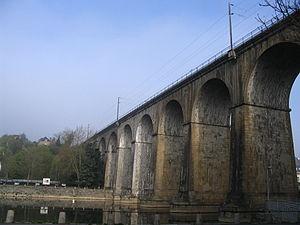
Un pont ferroviaire à Laval, Mayenne, France.
Le viaduc de Laval est un viaduc ferroviaire qui permet la traversée de la Mayenne par la ligne de Paris-Montparnasse à Brest. Il se trouve à Laval, au nord du centre-ville.
Laval est une ville de l'ouest de la France, chef-lieu du département de la Mayenne en région des Pays de la Loire, elle est située à environ 300 kilomètres à l'Ouest de Paris.
Ce tableau présente la liste de tous les ponts de la ville de Laval, Mayenne, en France. Ceux-ci sont présentés selon leur position sur la Mayenne, d'amont en aval.